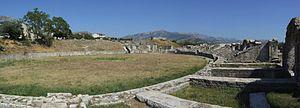
Dioclétien, de son nom complet Caius Aurelius Valerius Diocletianus Augustus, est un empereur romain qui régna du 20 novembre 284 au 1ᵉʳ mai 305.
Salone est une ancienne cité, autrefois capitale de la Dalmatie, aujourd'hui champ de ruines à Solin, à 5 km de Split. Bien que le nom nous soit connu par les Grecs, on estime qu'il est d'une origine dalmate antérieure.